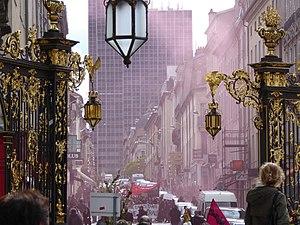
Manifestation du 19 mai 2016 contre la loi travail arrivant place Stanislas à Nancy par la rue Gambetta envahie par la fumée d'un fumigène rouge.
La rue Gambetta est une voie de la commune de Nancy, au sein du département de Meurthe-et-Moselle, en région Lorraine.
Cette page concerne les événements qui se sont produits durant l'année 1975 en Lorraine.